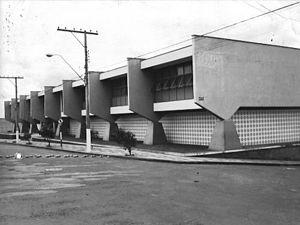
Jacarezinho est une municipalité brésilienne située dans l’État de Paraná et dans la région métropolitaine du Sud. Elle appartient à la mésorégion du Nord-Pionnier-du-Paraná et à la microrégion éponyme.